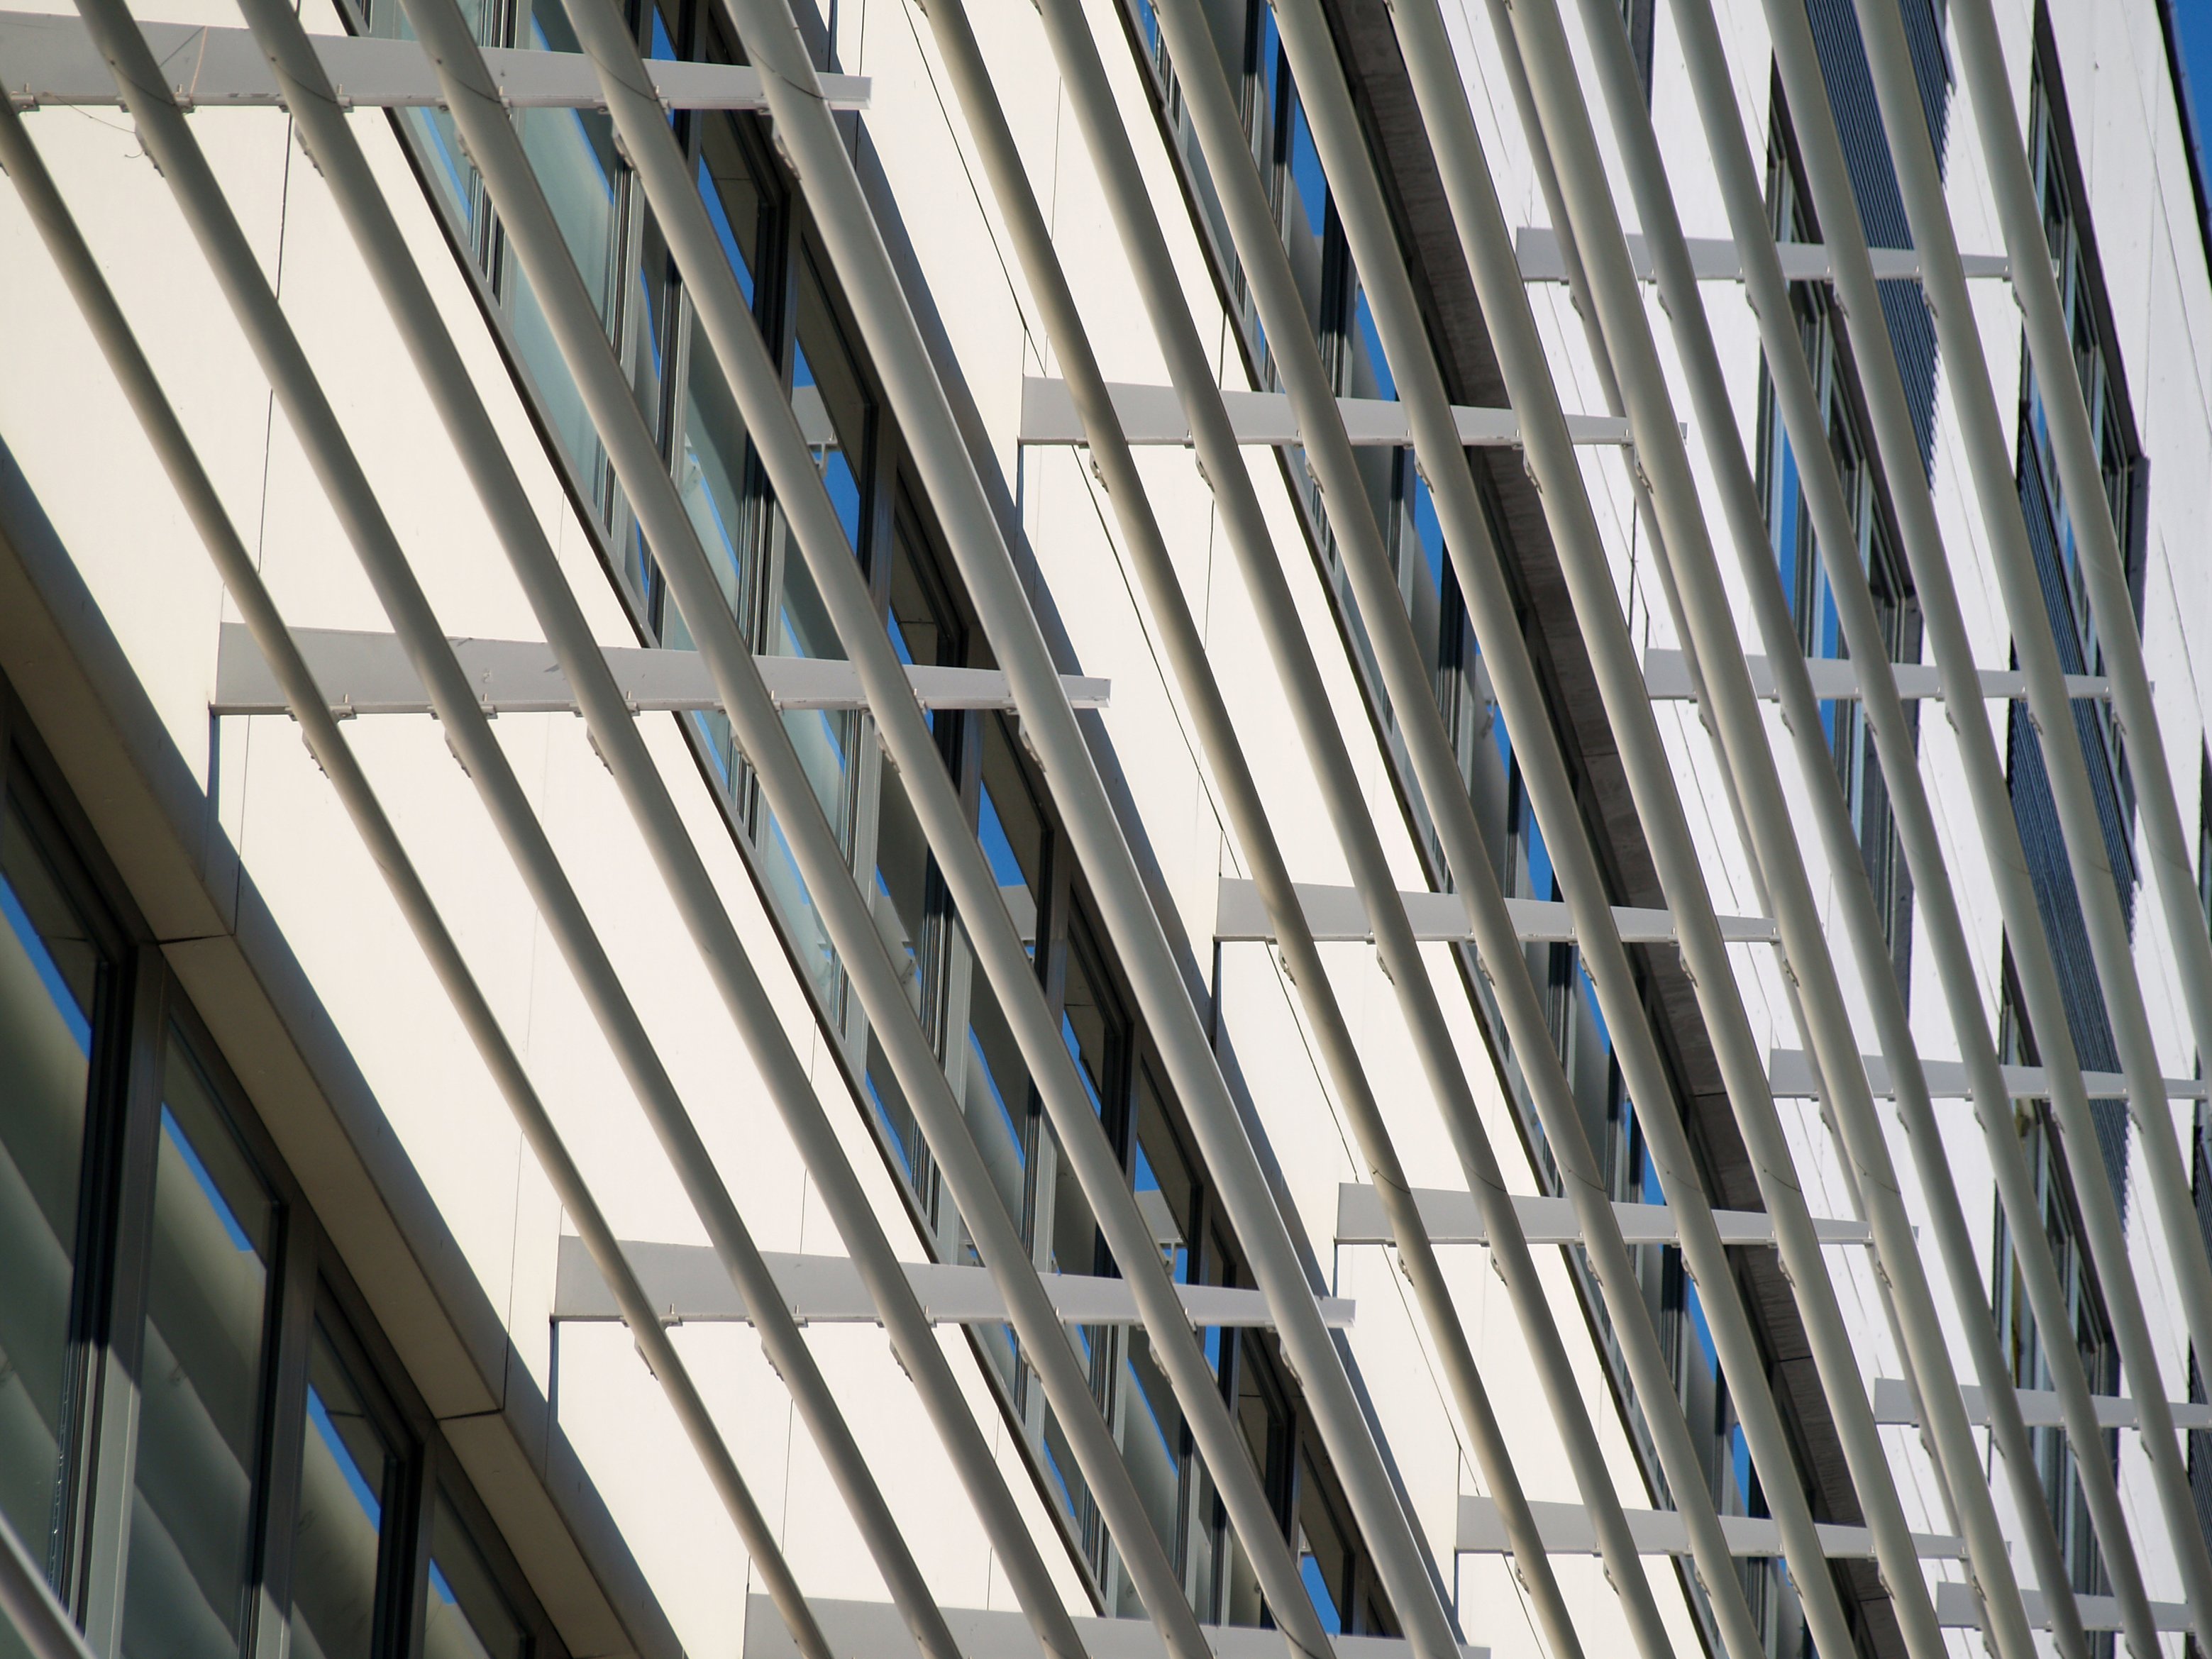
architecture, structure, window, skyscraper, line, metal, facade, blue, interior design, design, symmetry, textura, headquarters, facades, daylighting, window covering